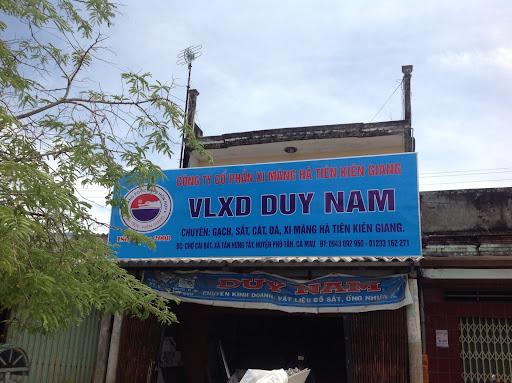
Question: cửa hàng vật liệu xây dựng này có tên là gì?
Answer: cửa hàng vật liệu xây dựng này có tên là duy nam